Abhimana Kshethram

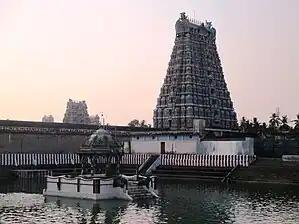
Sri Vidhya Rajagopalaswamy temple located in Mannargudi, is the first among the other Abhimana Kshethrams.

Abhimana Kshethram or Abhimana Sthalam (Devanagari: अभिमान क्षेत्रम् /अभिमान स्थलम्) are a list of 108 sacred Vishnu temples apart from the other 108 Divya desams. "Abhimana desams" or close abodes, these temples are the most significant temples in the Vaishnavite tradition which has similar greatness as Divya Desams. These set of temples is classified as an Abhimana Kshethram as it is mentioned in Various Puranas and Ithihasas such as Ramayana and Mahabharata and have Significant Sthala Puranas based on the Ithihasas and Various Puranas of Hinduism . The temples are also said to be visited by many Religious scholars and saints such as Ramanuja, Adi Shankara, Madhvacharya, Nathamuni, Yamunacharya, Vedanta Desika, Manavala Mamunigal, Purandara Dasa, Narayana Teertha, Chaitanya Mahaprabhu and by many other great Vedic teachers and Rishis. Some of these Temples are said to be visited by the Alvars who did not sing the god's grace due to various reasons. Out of these 108 temples Rajagopalaswamy Temple, Mannargudi is considered as the 1st out of the 108 Abhimana Kshethras as Thirumangai Alvar is believed to have visited the temple and is believed to have built the tall flag post outside the temple with the help of cotton bales. The other Alvars who are believed to have visited the temple at various periods were seemingly lost in under the beauty of the presiding deity and were at a loss for words.